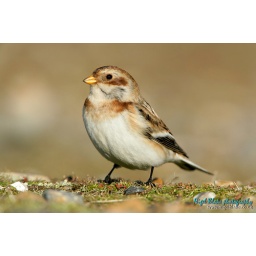
Snow Bunting, plectrophenax nivalis, winter plumage bird feeding on Salthouse beach in Norfolk _E2D7037